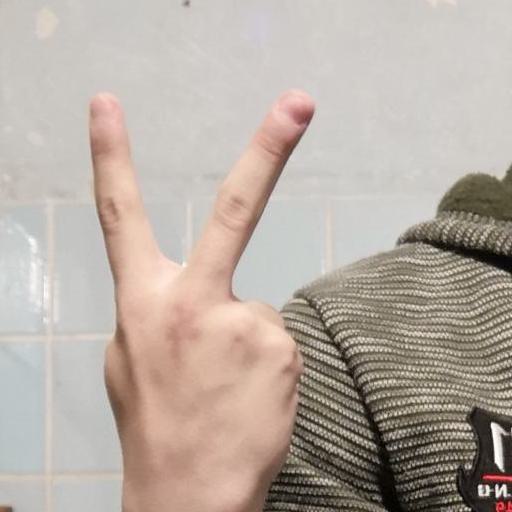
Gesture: peace_inverted